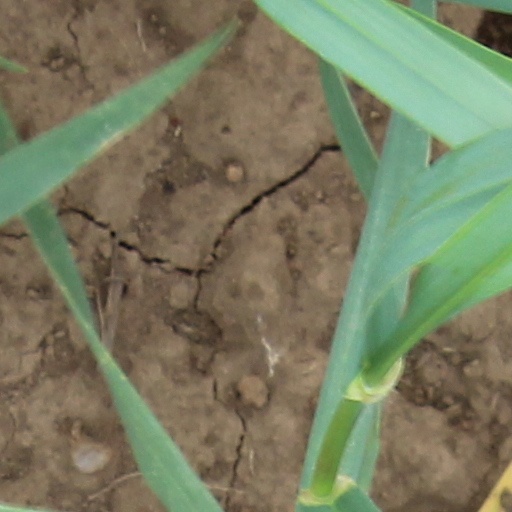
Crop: wheat